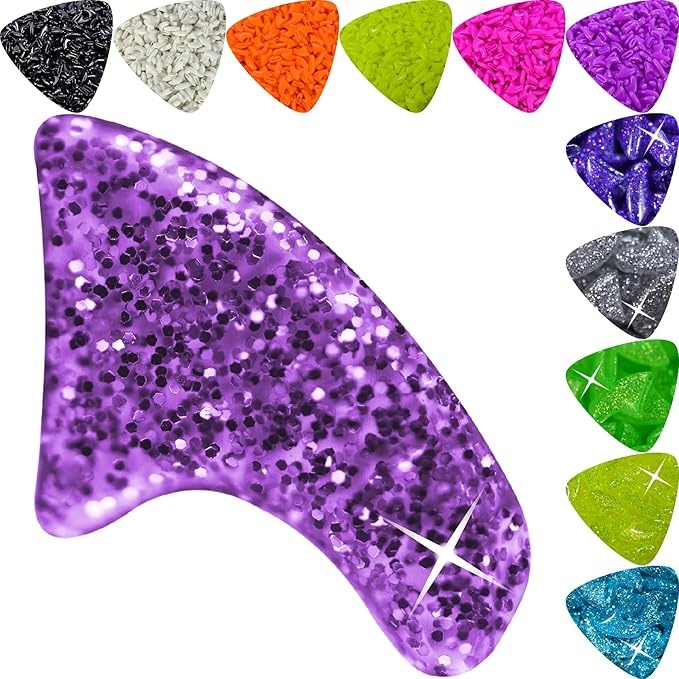
zetpo Cat Nail Caps | Cat Claw Covers | with Adhesives and Applicators (L, 12x Colors/Luna | 120 pcs)
Brand: zetpo
About This [ COLORS ] 12 colors / SOLID [ Black, White, Neon Yellow, Orange Peel, Purple, Rose ], GLITTER [ Lemon, Rainbow Green, Lavender, Ice Blue, Silver, Violet ] [ PACKING ] 120 pcs Cat Claw Covers = 6x 20 pcs / bag ( 10 pcs / color, each bag 2 colors ) + 6x Adhesive Glue + 6x Applicator + Instructions [ PREMIUM MATERIALS ] ZETPO Nail caps are made from premium natural vinyl resin. Many amazing vibrant colors. [ COMFORTABLE & SAFE ] Cat nail caps will not interfere with the normal extension and retraction of your cat's nails. Soft and comfortable to wear. The nail caps have passed Europe SGS environmental certification. The adhesive have passed EU MSDS, safe and no-toxic. [ 100% SATISFACTION GUARANTEED ] We want you to be completely satisfied with every purchase you make. If you are in any way dissatisfied with a product you ordered, we'll refund your money, simply contact us.
Category: Animals & Pet Supplies > Pet Supplies > Pet Grooming Supplies